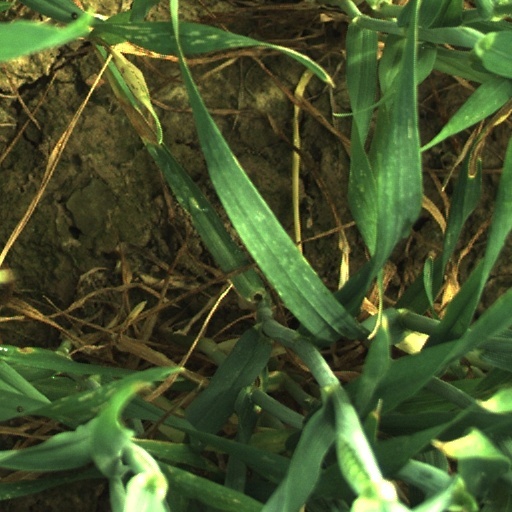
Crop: wheat